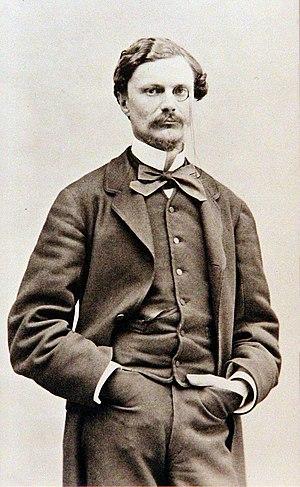
Alfred Sommier, photographie réalisée vers 1872 par un auteur inconnu, faisant partie des collections exposées dans le château de Vaux-le-Vicomte - Maincy (Seine-et-Marne, France).
Le château de Vaux-le-Vicomte, situé sur le territoire de la commune française de Maincy, à 50 km au sud-est de Paris, près de Melun est un château du XVIIᵉ siècle, construit pour le surintendant des finances de Louis XIV, Nicolas Fouquet. Il appartient désormais à une branche cadette des marquis de Vogüé.